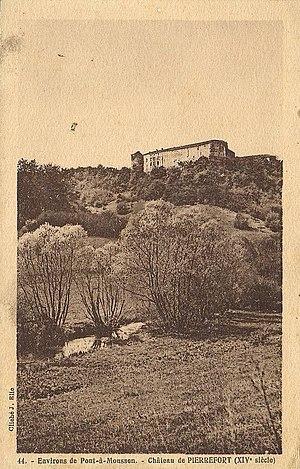
Carte postale ancienne de Martincourt (Meurthe-et-Moselle
Martincourt est une commune française située dans le département de Meurthe-et-Moselle, en région Grand Est.